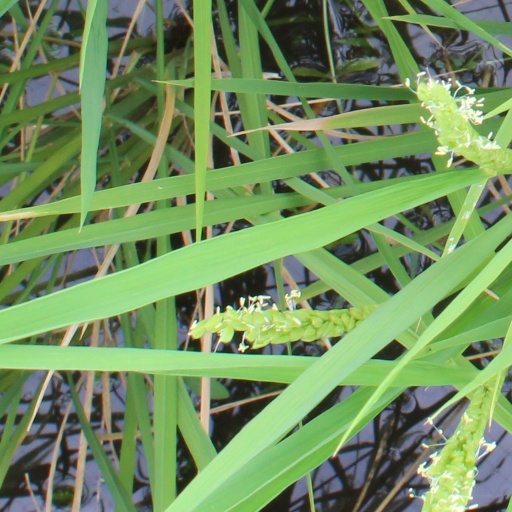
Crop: rice